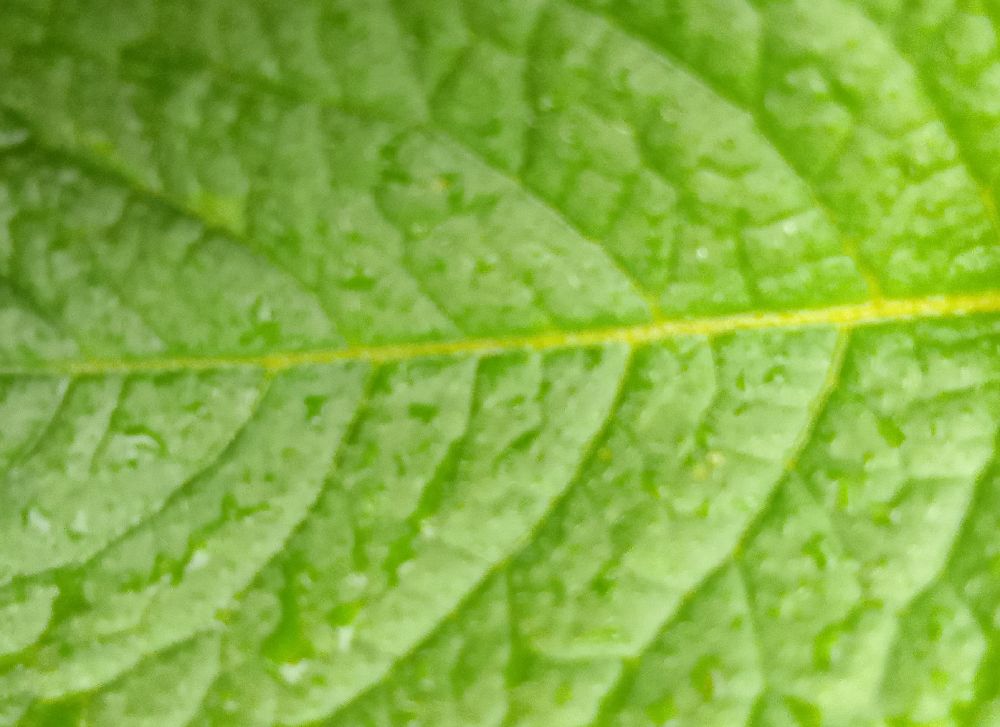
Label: Healthy